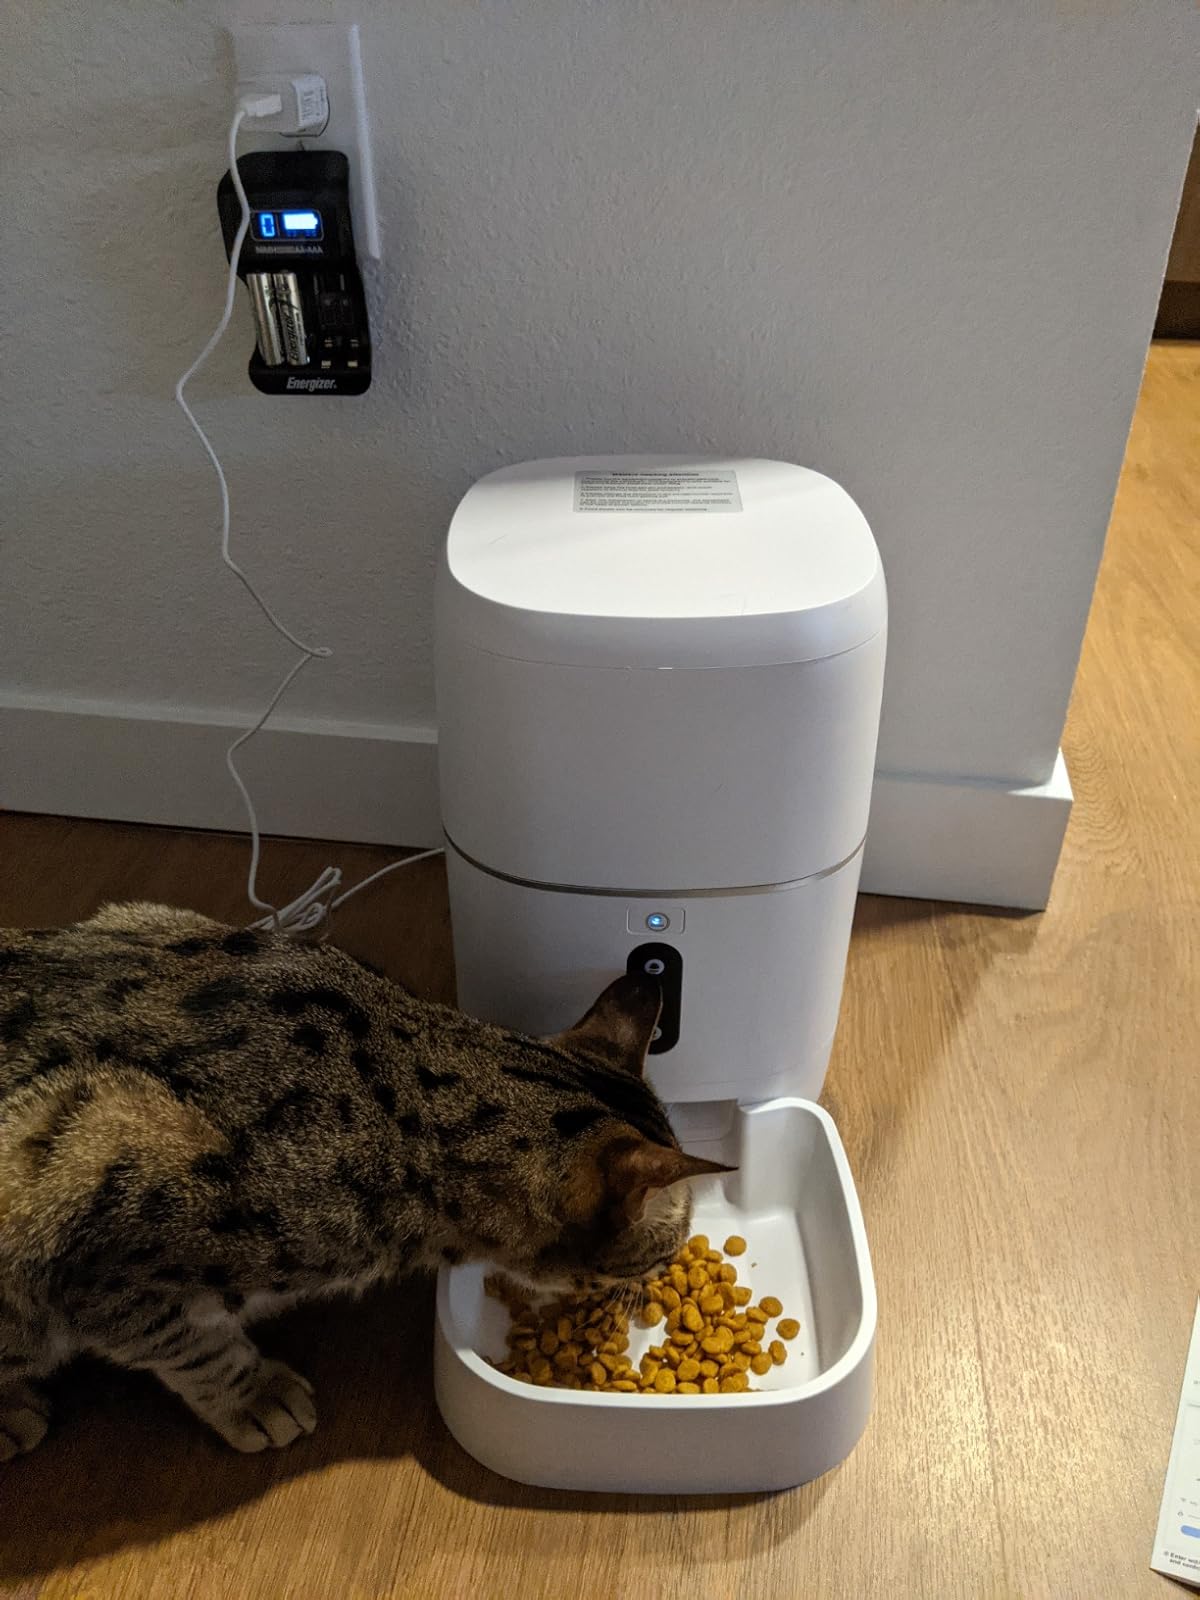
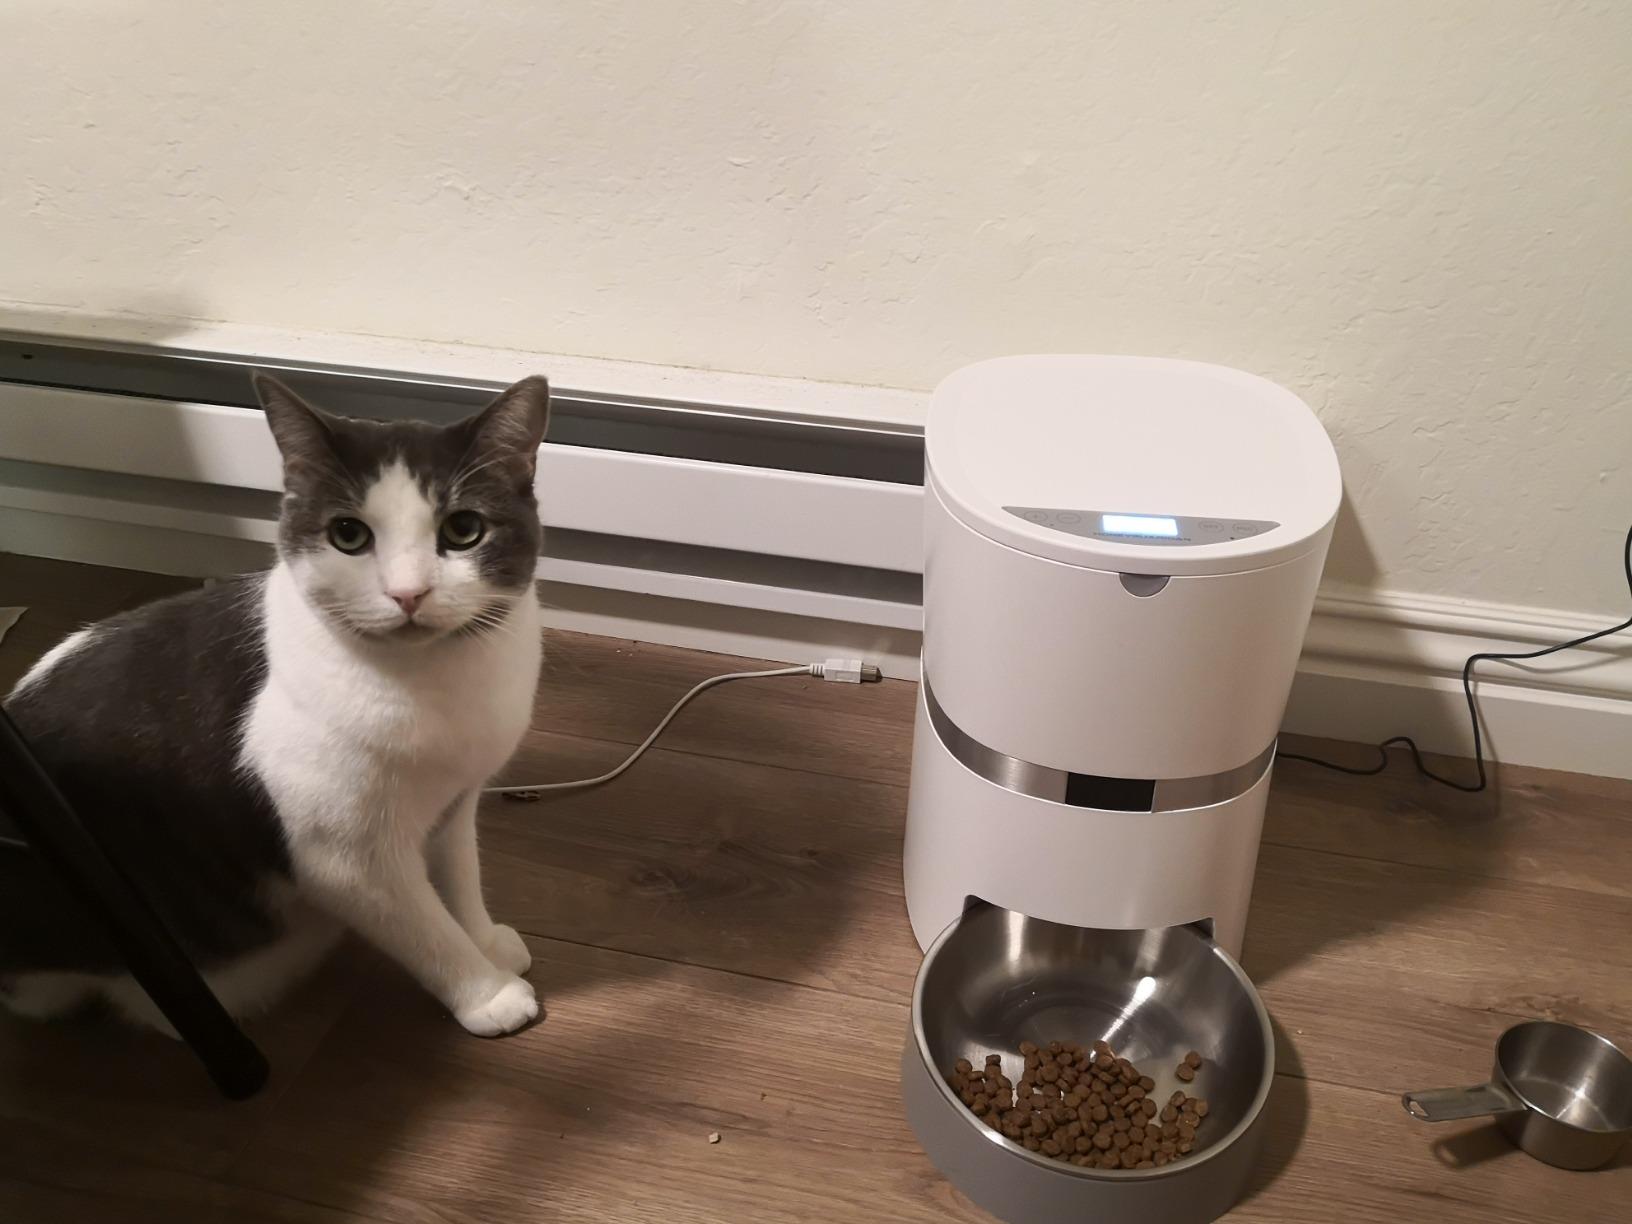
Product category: items_feeder
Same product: no